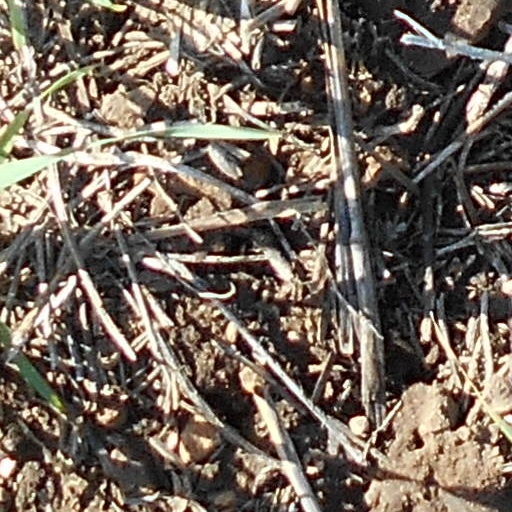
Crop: wheat